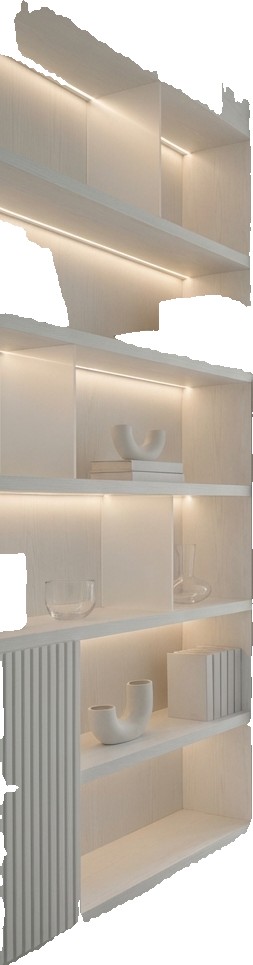
Surface category: cabinetry